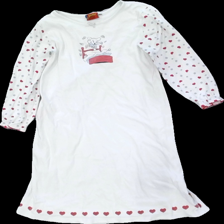
View: front
Type: Night gown
Category: Children
Brand: Not in the list
Brand text on label: bamse (lindex)
Colors: White, Blue, Red
Material: 100% cotton
Pattern: Other
Cut: Regular
Size: 122
Season: All
Stains: Major
Price range: <50
Recommended usage: Export